Ardsilla

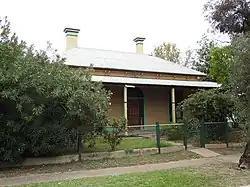
Richard Street north-east corner (2021).

Ardsilla is a heritage-listed house at 5 Richard Street, Bourke, in the Far West region of New South Wales, Australia. It has also been known as Brigalow and was briefly the Brigalow Private Hospital. It was added to the New South Wales State Heritage Register on 2 April 1999.